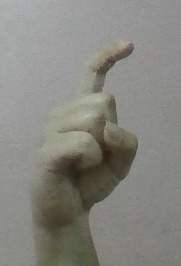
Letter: ra